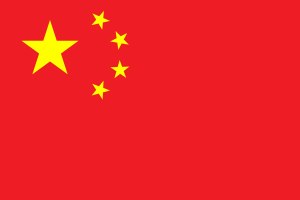
Folkerepublikken Kinas flag
Folkerepublikken Kinas flag
Folkerepublikken Kinas flag er rødt med en stor gul stjerne samt fire mindre. Den store stjerne repræsenterer kommunismen, de fire mindre det kinesiske folks fire sociale klasser: bønderne, arbejderne, småborgerne og patriotiske kapitalister. Den røde bund symboliserer den kommunistiske revolution og er desuden det kinesiske folks traditionelle farve.